Pulheim station

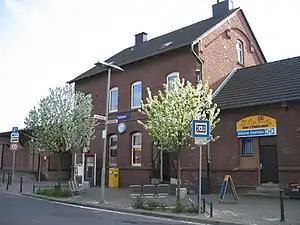
Pulheim station

Pulheim is a station in the city of Pulheim in the German state of North Rhine-Westphalia. It is on the Cologne–Mönchengladbach railway. It lies between Köln-Bocklemünd station, which was closed the 1970s, and Stommeln station, 11.5 km from Köln-Ehrenfeld station.